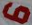
Number: 6